Maria Grazia Schiavo

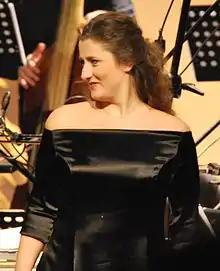
Maria Grazia Schiavo

Maria Grazia Schiavo (born 1975) is an Italian classical soprano, particularly known for her performances of music from the baroque period. She has performed with major opera houses in Austria, France, Germany, Italy, and Spain, and has appeared in concerts throughout Europe.